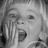
Emotion: surprise